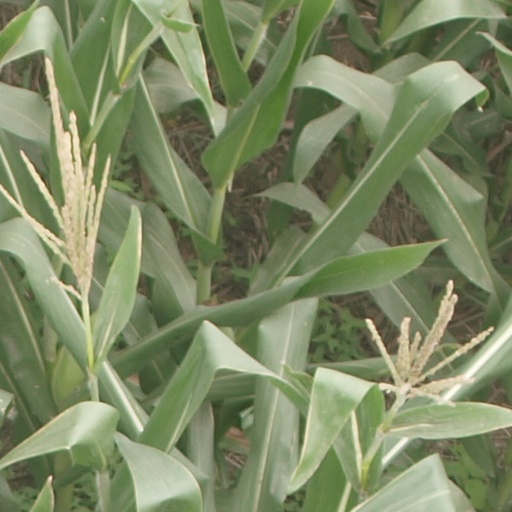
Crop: maize; corn